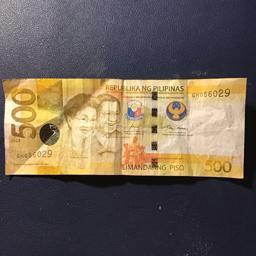
Label: 500_Front